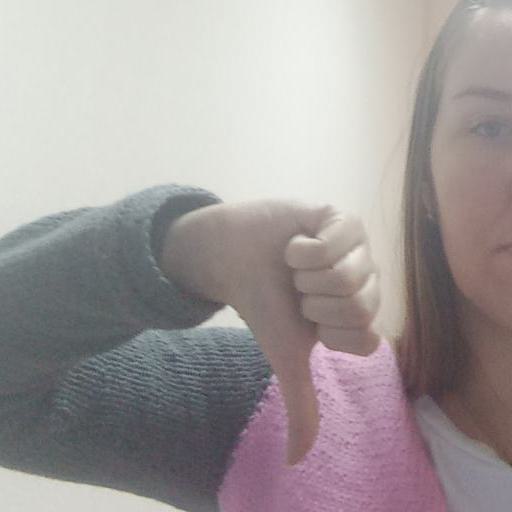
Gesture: dislike